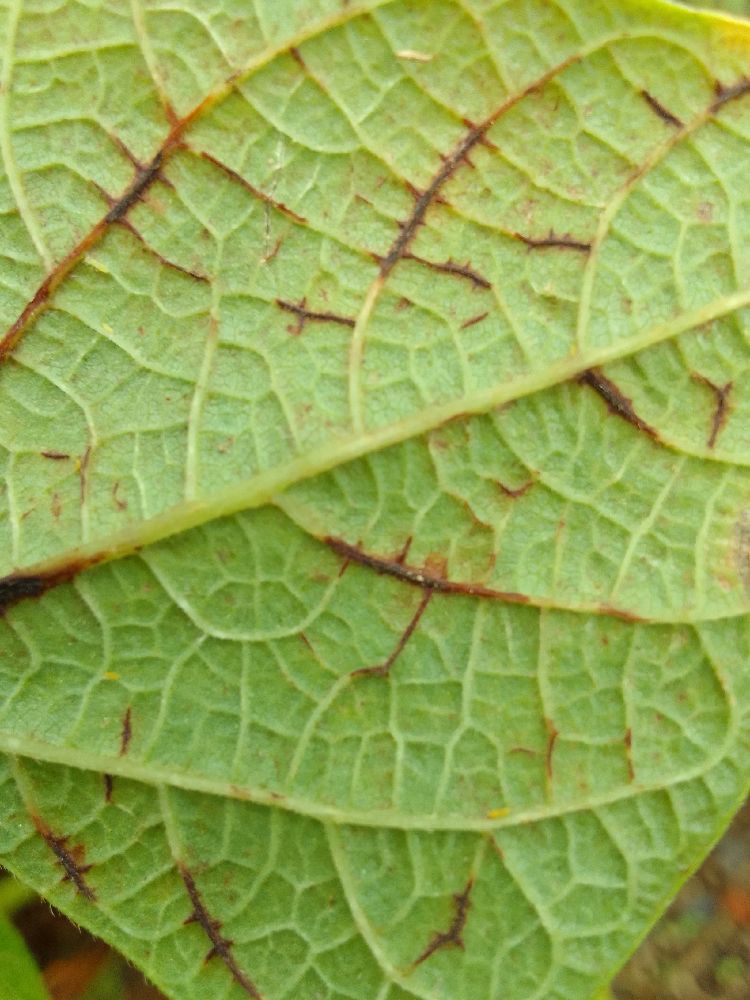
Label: anthracnose